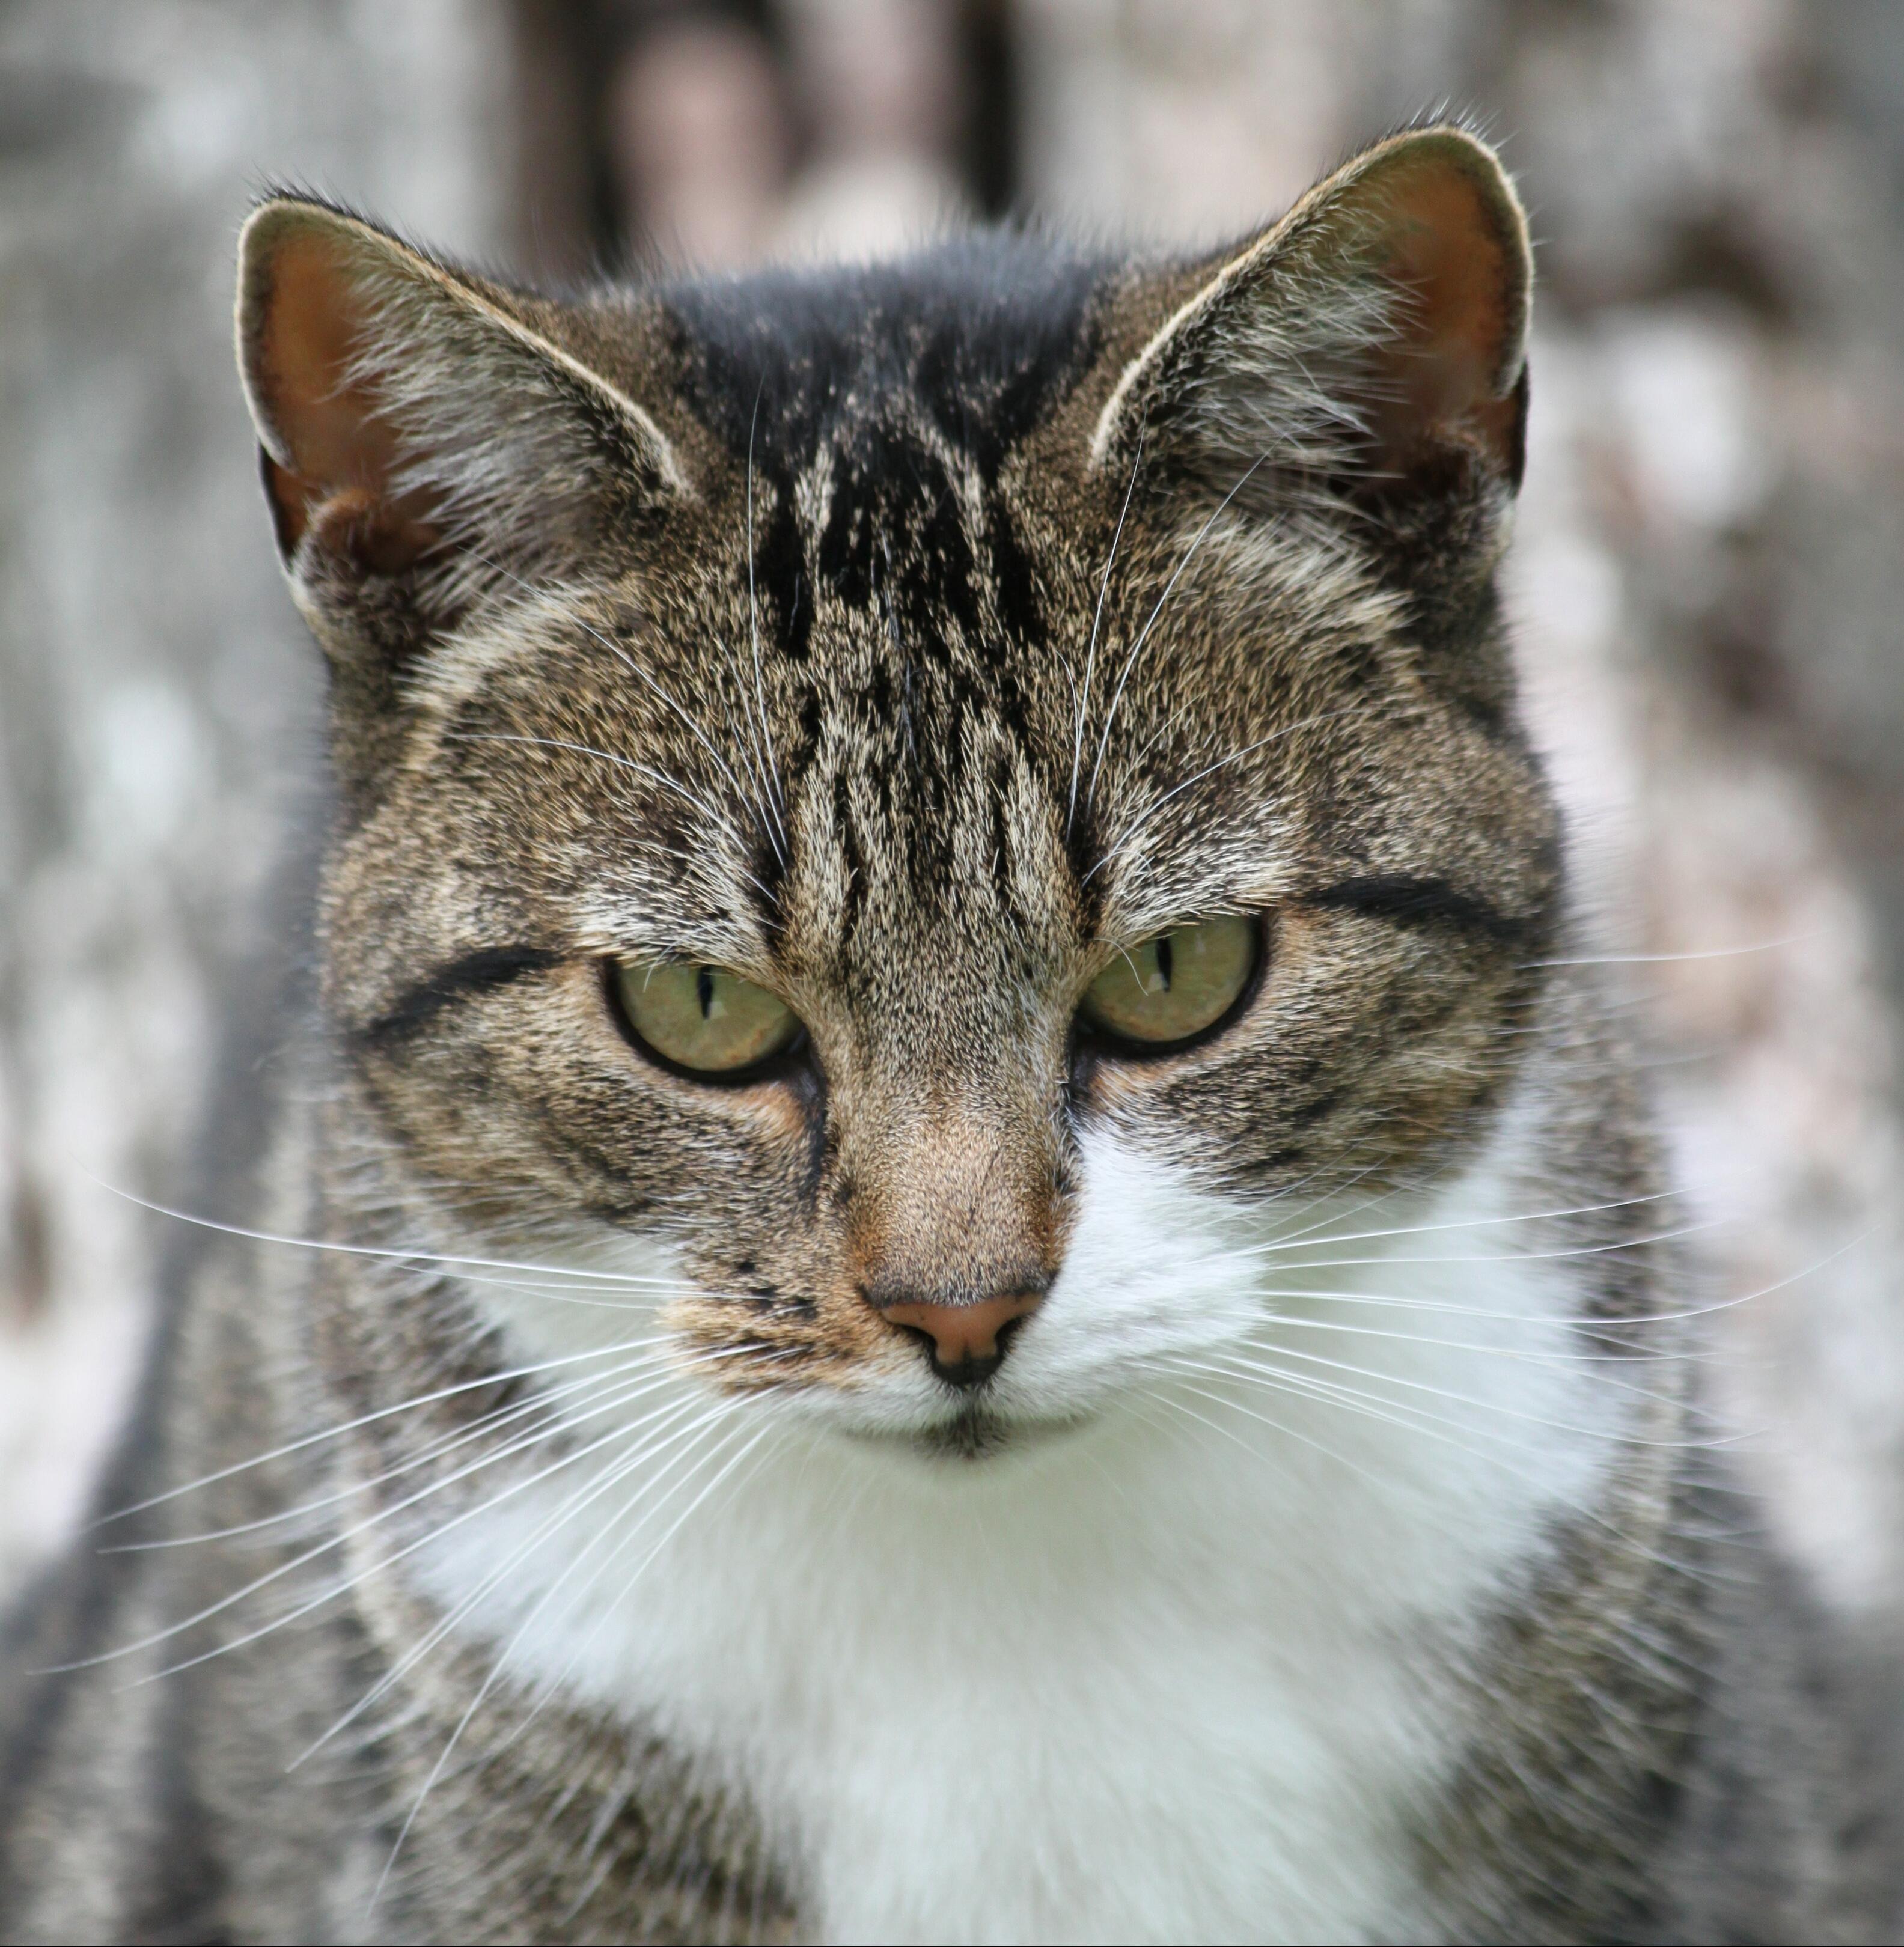
hair, white, view, animal, pet, fur, portrait, cat, mammal, close, fauna, striped, close up, nose, whiskers, tiger, adidas, animals, head, vertebrate, animal world, domestic cat, animal portrait, head drawing, mackerel, tiger cat, cat face, cat portrait, tabby cat, european shorthair, wild cat, small to medium sized cats, cat like mammal, domestic short haired cat, pixie bob, rusty spotted cat